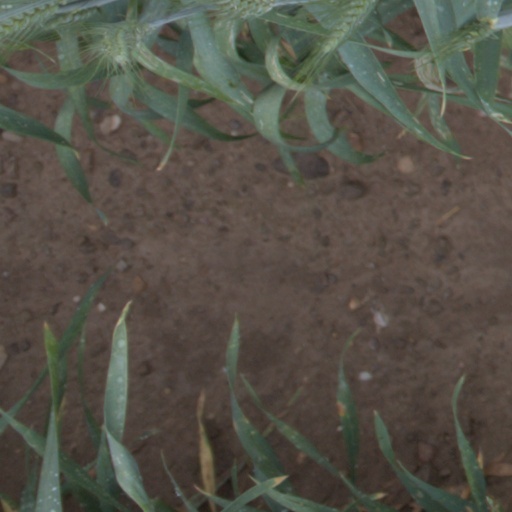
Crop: wheat